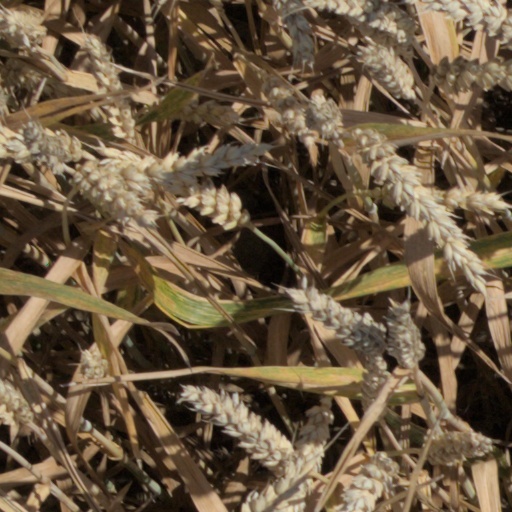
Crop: wheat